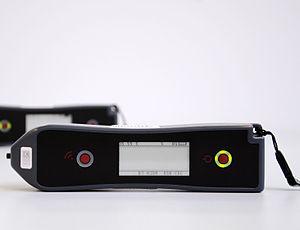
La radio-identification, le plus souvent désignée par le sigle RFID, est une méthode pour mémoriser et récupérer des données à distance en utilisant des marqueurs appelés « radio-étiquettes ».